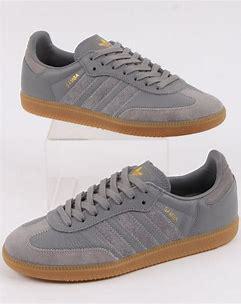
Brand: Adidas
Model: Samba OG